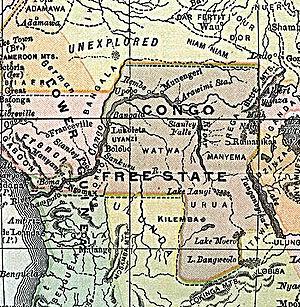
L'État indépendant du Congo, dont le territoire correspond à celui de l'actuelle république démocratique du Congo, est un État d'Afrique centrale sur lequel le roi des Belges Léopold II exerça une souveraineté de fait de 1885 à 1908.
Le Petit Bleu du matin est un quotidien à un sou, imprimé sur papier bleuté, créé à Bruxelles en 1893. Ce fut le premier journal belge illustré, fondé par Gérard Harry, un libéral et ardent partisan de la cause coloniale.
Entre 1885 et 1908, de nombreuses atrocités ont été perpétrées dans l'État indépendant du Congo qui était, à l'époque, une colonie sous la tutelle personnelle du roi des Belges Léopold II. Ces atrocités étaient particulièrement associées aux méthodes du travail utilisées pour collecter le caoutchouc naturel pour l'exportation. S'ajoutant à des maladies épidémiques, la famine et la baisse du taux de natalité provoquées par ces perturbations, ces atrocités ont contribué à une forte régression de la population congolaise. L'ampleur de la diminution de la population au cours de la période est contestée, mais on pense qu'elle se situe entre un et quinze millions.
Par son indépendance acquise en 1830, la Belgique devient une monarchie constitutionnelle, dans laquelle la bourgeoisie domine la vie politique par le biais du suffrage censitaire.
L'histoire de la Belgique est traditionnellement divisée en deux grandes parties. D'une part, celle des territoires qui formeront, après 1830, le territoire de la Belgique proprement dite. D'autre part, la Belgique d'après 1830, date de son indépendance politique et territoriale.
Léopold II, de son nom Léopold Louis-Philippe Marie Victor de Saxe-Cobourg-Gotha, né le 9 avril 1835 au palais royal de Bruxelles et mort le 17 décembre 1909 au château de Laeken est le deuxième roi des Belges, prince de Belgique, duc de Saxe, prince de Saxe-Cobourg et Gotha, duc de Brabant, fondateur de l'État indépendant du Congo. Il succède à son père, Léopold Iᵉʳ, au trône de Belgique en 1865. Par sa mère Louise d'Orléans, il est le petit-fils de Louis-Philippe Iᵉʳ, roi des Français. Il est le frère de Charlotte, impératrice consort du Mexique.
Auguste Beernaert est un homme d'État belge, de tendance catholique. C'était un Flamand de langue française.
L'histoire du Congo précolonial résume l'histoire des peuples de l'actuelle république démocratique du Congo (RDC), depuis l'apparition des premières traces humaines sur le territoire jusqu'à la période de colonisation.